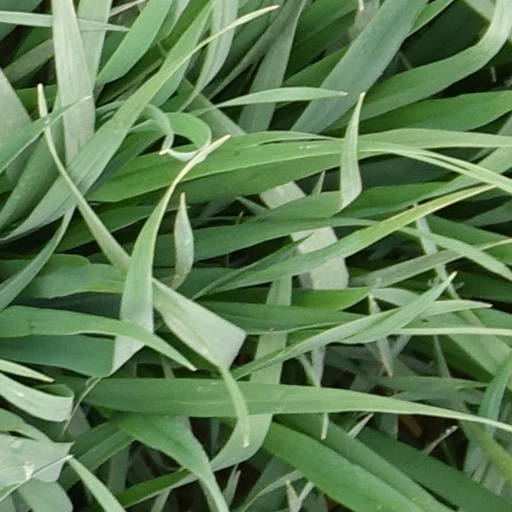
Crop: wheat